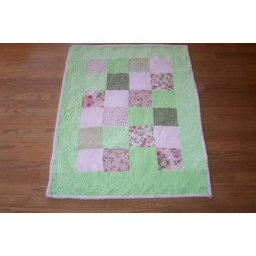
A commission quilt made for a little girl in truck boys class for her nap time quilt.